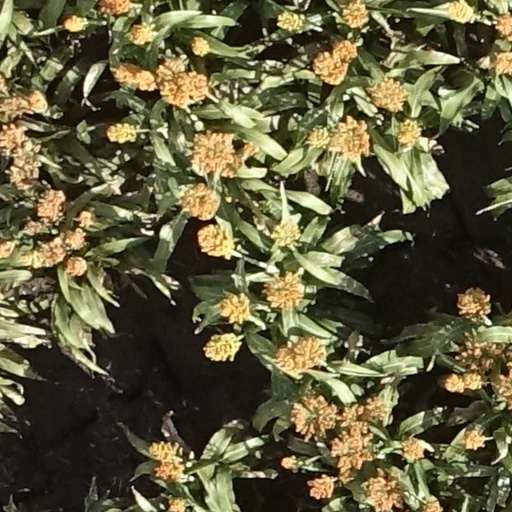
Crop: sorghum